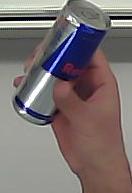
Product: redbull_energydrink